Barbarine

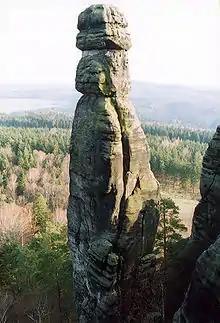
The Barbarine on the Pfaffenstein

The Barbarine is the best-known free-standing rock formation in the German part of the Elbe Sandstone Mountains. It is a rock pinnacle, high, and is the symbol of Saxon Switzerland. It was first climbed on 19 September 1905.